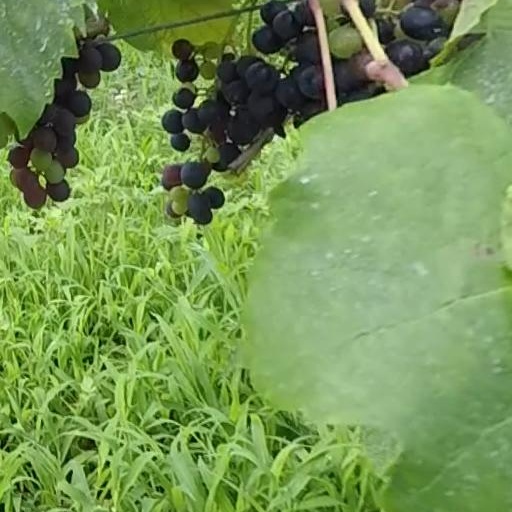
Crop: grape